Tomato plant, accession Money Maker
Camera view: horizontal (90 deg, fisheye); turntable rotation: 0 degrees
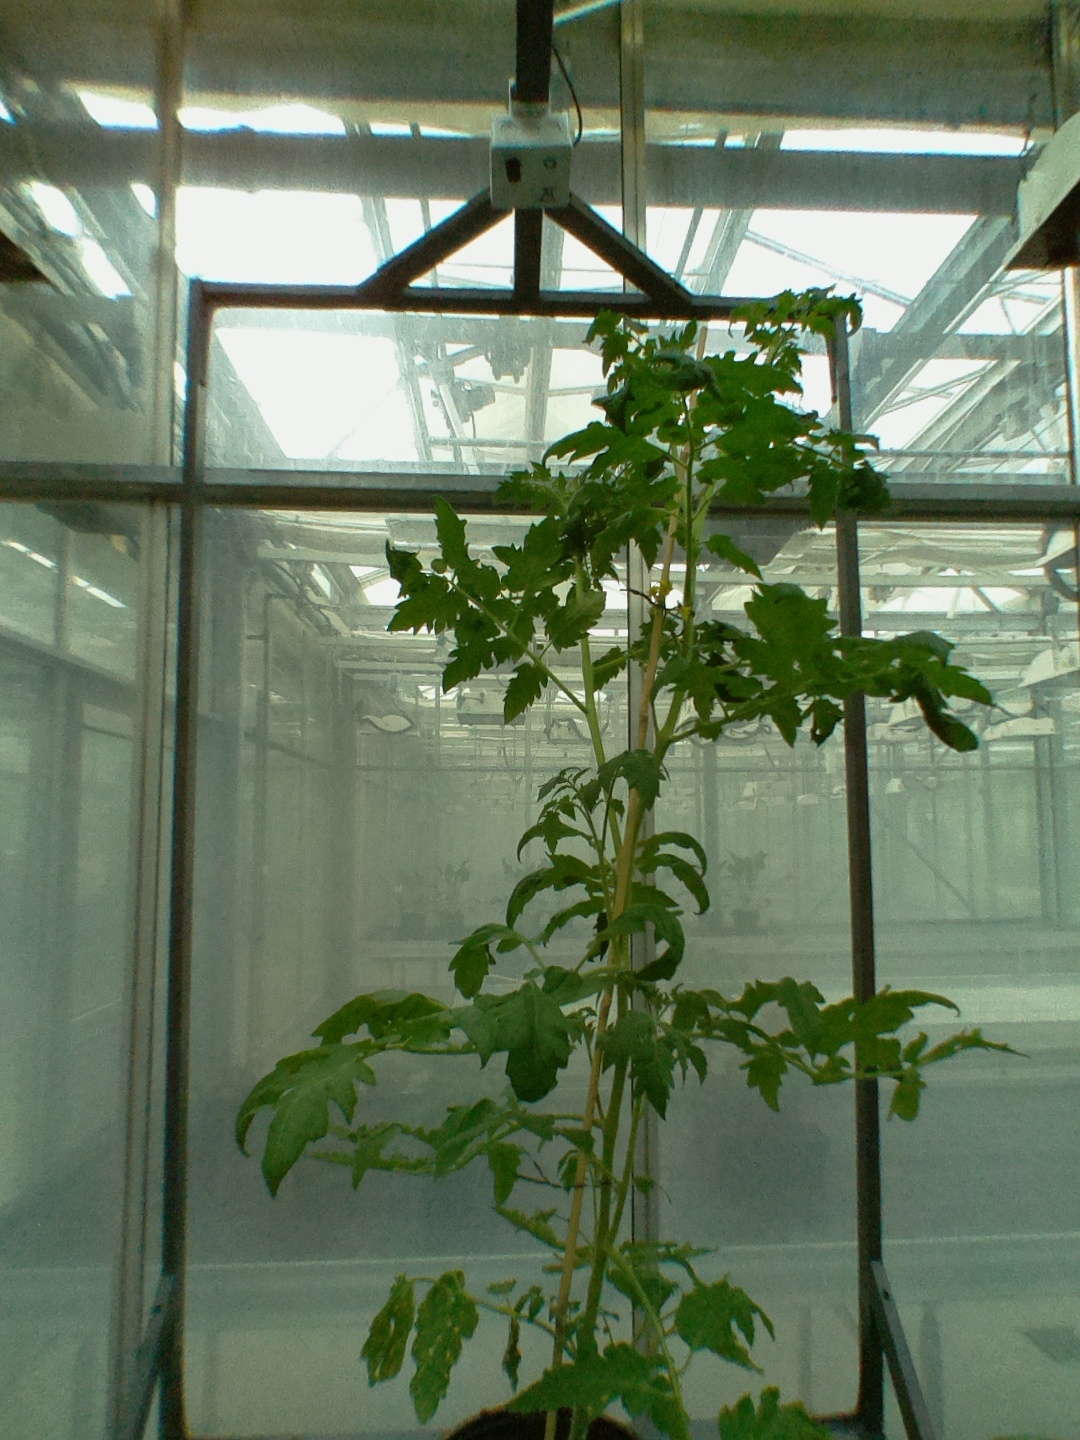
BBCH growth stage 71: 10%-20% of final fruit size